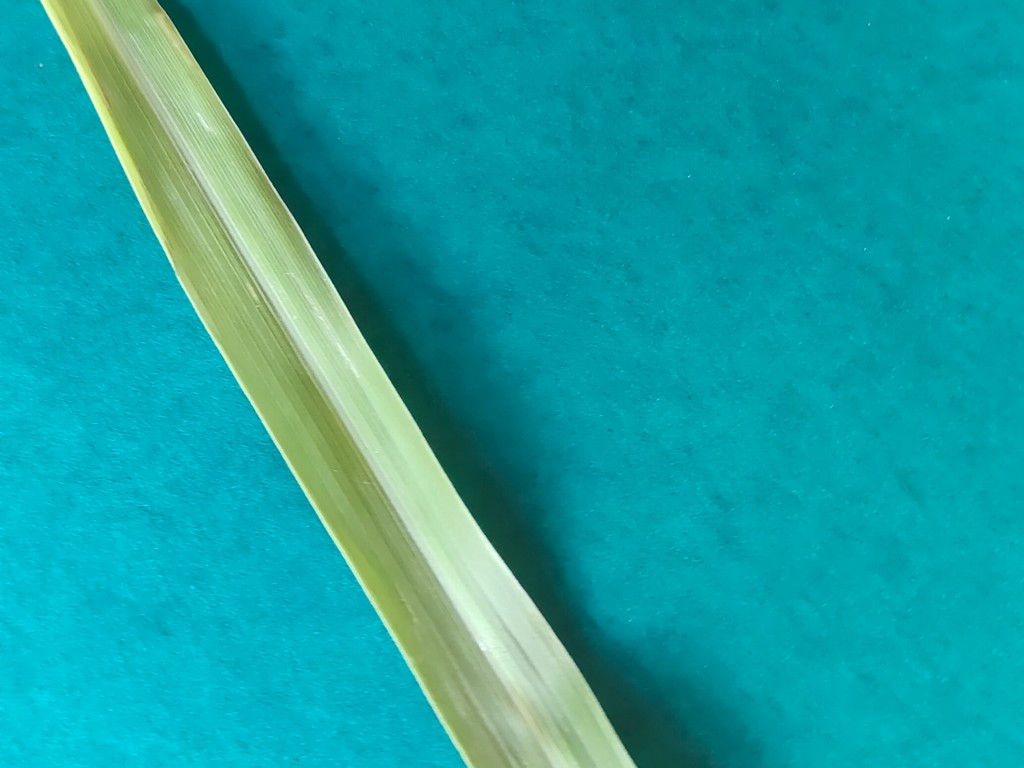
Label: Healthy